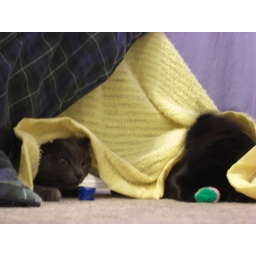
My black cat (Freya) and my grey cat ( Loki) playing with each other and some toys under their blanket.